Liugongli station

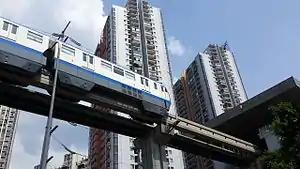

Liugongli station is a station on Line 3 of Chongqing Rail Transit in Chongqing Municipality, China. It is located in Nan'an District. It opened in 2011.